Ottilie von Goethe

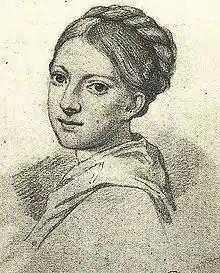
Ottilie von Goethe, drawing in chalk by H. Müller, after a pencil drawing by H. Junker.

Ottilie Wilhelmine Ernestine Henriette von Goethe (born "Freiin von Pogwisch"; 31 October 1796, Danzig – 26 October 1872, Weimar) was a German socialite and the daughter-in-law of Johann Wolfgang von Goethe.